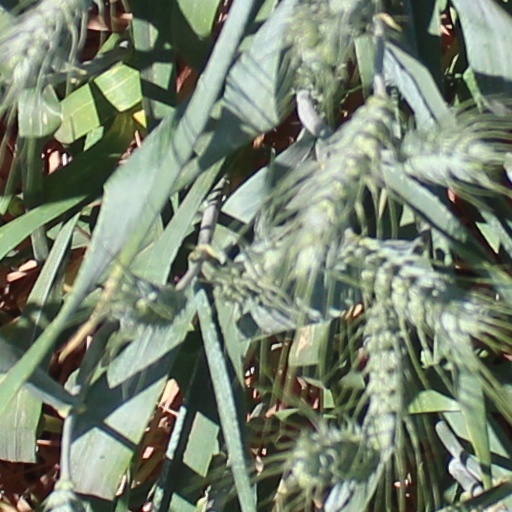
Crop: wheat